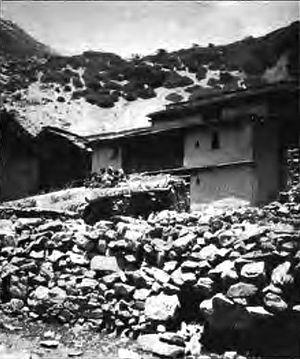
Le col de Niti est un col de l'Himalaya du Garhwal, à la frontière entre la République populaire de Chine et l'Inde.